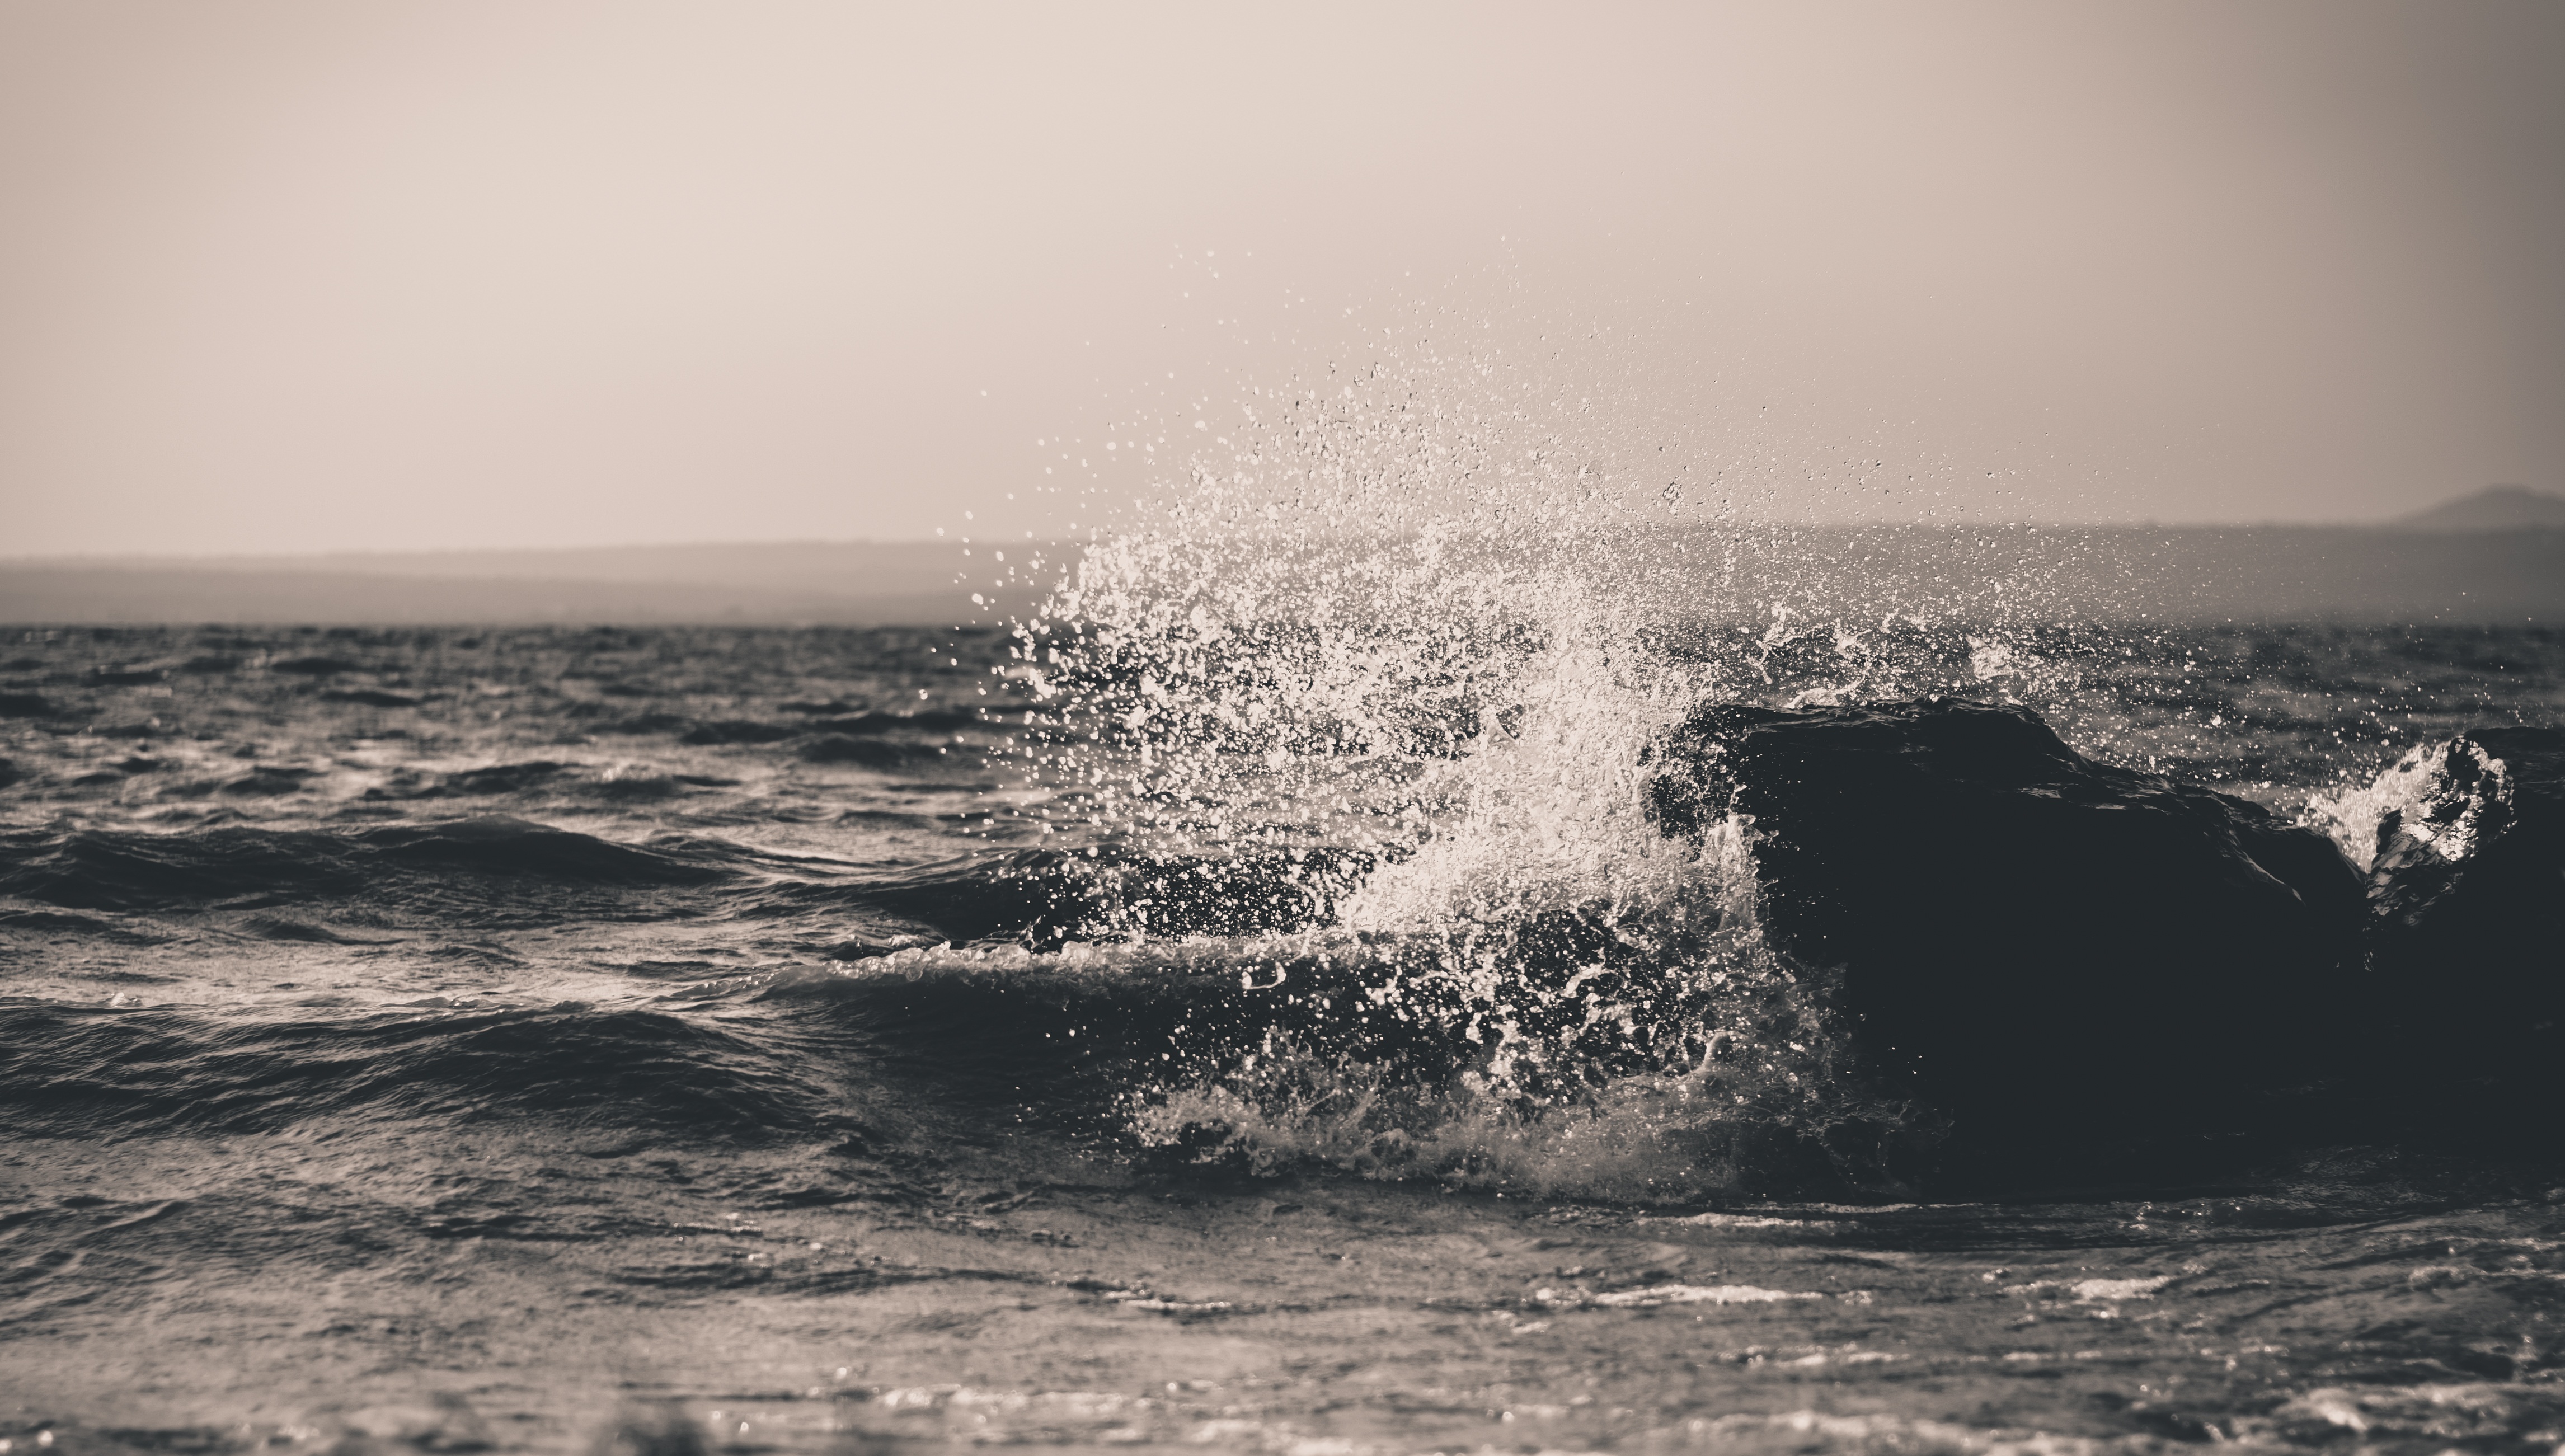
beach, sea, coast, water, sand, ocean, horizon, liquid, cloud, black and white, sunlight, morning, shore, wave, wind, dawn, motion, splash, spray, fresh, monochrome, body of water, power, breakwater, monochrome photography, atmospheric phenomenon, wind wave